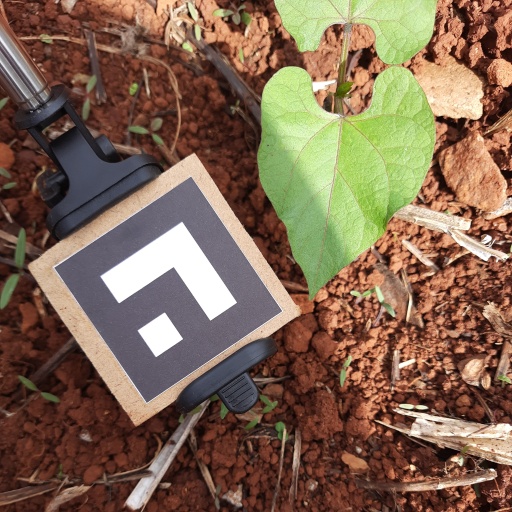
Observations: wavy surface, no eating holes, under sunlight, under shade